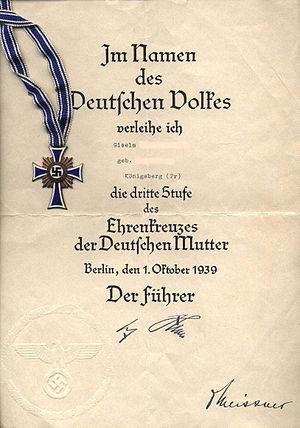
La condition féminine sous le Troisième Reich se caractérise par une politique visant à cantonner les femmes dans un rôle de mère et d'épouse et de les exclure de tout poste à responsabilité, notamment dans les sphères politiques ou universitaires. Si la politique nazie tranche nettement avec l'évolution émancipatrice de la république de Weimar, elle se distingue également de l'attitude patriarcale et conservatrice de l'Empire allemand. Depuis les réunions publiques électrisant des foules féminines, l'embrigadement des femmes au sein des organisations-satellites du Parti nazi, comme la Bund Deutscher Mädel ou la NS-Frauenschaft, est généralisé afin d'assurer la cohésion de la « communauté du peuple ».
L'allitération Kinder, Küche, Kirche [ˈkɪndɐ ˈkʏçə ˈkɪʁçə], que l'on traduit en français par « enfants, cuisine, église », également connue sous l'expression « les trois K », se veut une représentation des valeurs traditionnelles dévolues aux femmes en Allemagne au cours du Troisième Reich. Le but de ce discours visait à décrire le rôle de la femme dans la société et la famille. Elles devaient, selon cette définition, assurer l'éducation des enfants, cuisiner pour la famille et vivre selon les préceptes et la morale religieuse.